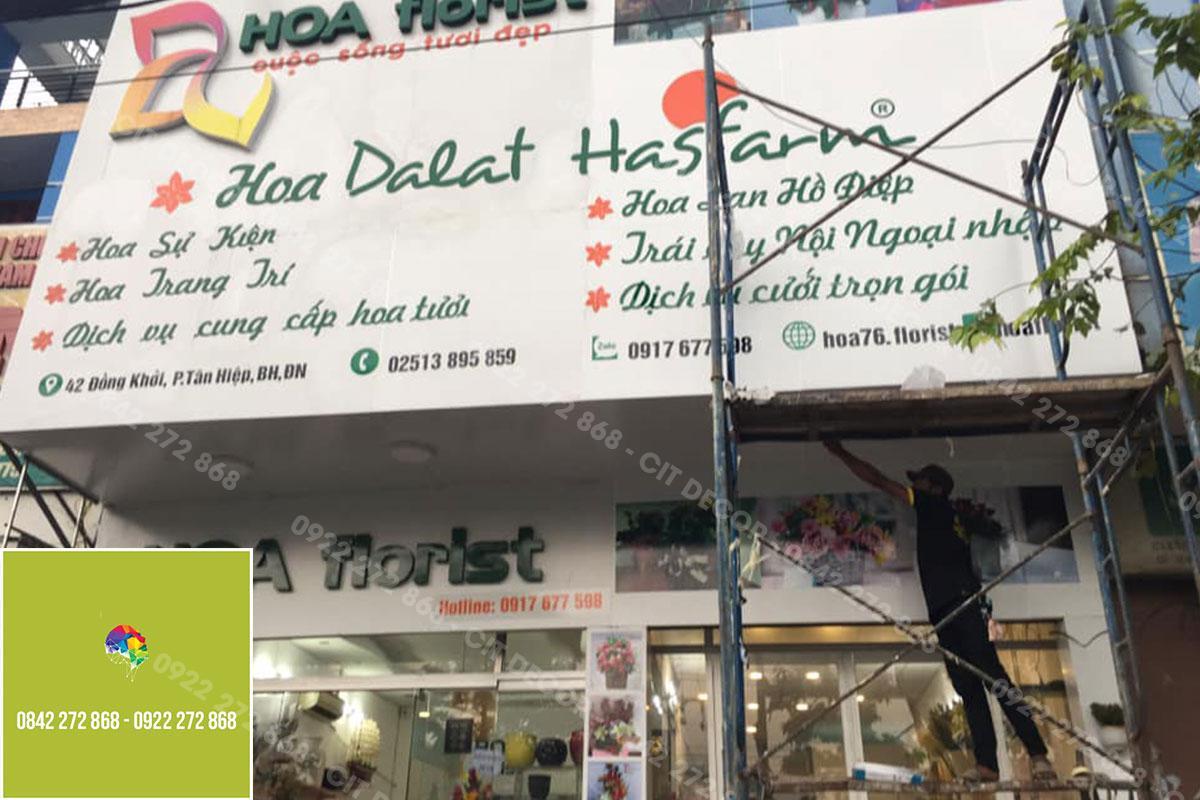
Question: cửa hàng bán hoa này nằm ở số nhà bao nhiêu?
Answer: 42